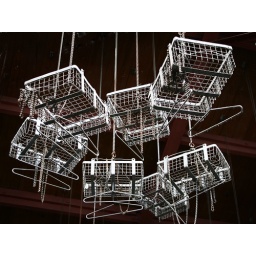
The miners left their work clothes to dry, hung up in baskets like theseFree Association: grid20080531_7123a